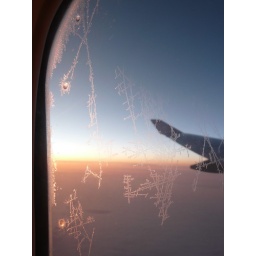
on my plane window as we flew over Iran in mid-winter